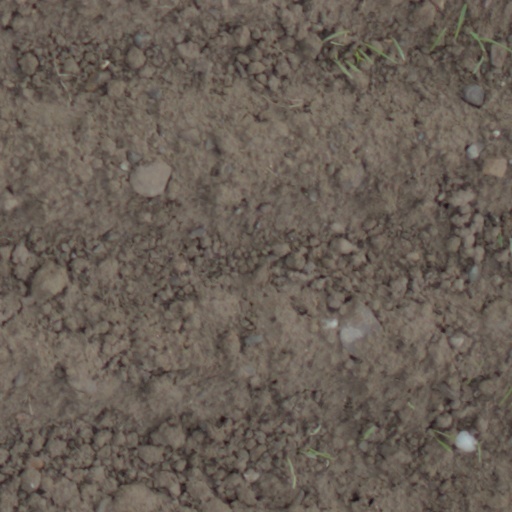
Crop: wheat